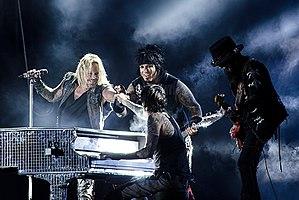
The Dirt est un film américain réalisé par Jeff Tremaine, sorti en 2019 sur Netflix. Il s'agit d'un film biographique sur le groupe de hard rock américain Mötley Crüe. Il s'inspire de l'autobiographie écrite par plusieurs membres du groupe aidés de Neil Strauss.